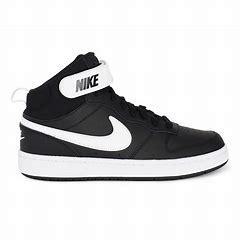
Brand: Nike
Model: Court Borough Mid 2